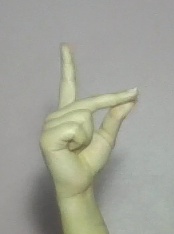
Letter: ta